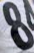
Number: 8